Charles Seton, 2nd Earl of Dunfermline

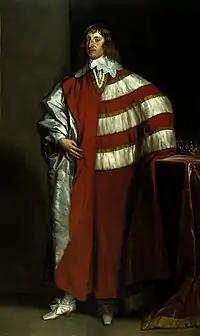
The Earl of Dunfermline.

Charles Seton, 2nd Earl of Dunfermline PC (November 1615 – 11 May 1672), styled Lord Fyvie until the death of his father in 1622, was a Scottish peer.